BKS Air Transport Flight C.6845

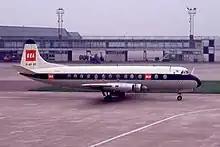
G-APKF, one of the aircraft involved in the accident

Six people on board the Ambassador died, including the flight crew and three of five grooms, along with all eight horses. The other two grooms were seriously injured as were two people on the ground. A further 29 people on the ground received slight injuries.